English delftware

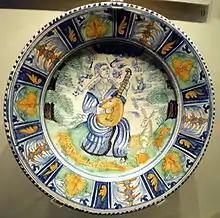
English delftware dish, 1638, probably by Richard Irons, Southwark, London (Victoria and Albert Museum)

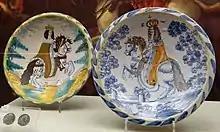
Two chargers with William III of England

English delftware is tin-glazed pottery made in Britain and Ireland between about 1550 and the late 18th century. The main centres of production were London, Bristol and Liverpool with smaller centres at Lancaster, Wincanton, Glasgow and Dublin. English tin-glazed pottery was called "galleyware" or "galliware" and its makers "gallypotters" until the early 18th century; it was given the name delftware after the tin-glazed pottery from the Netherlands.